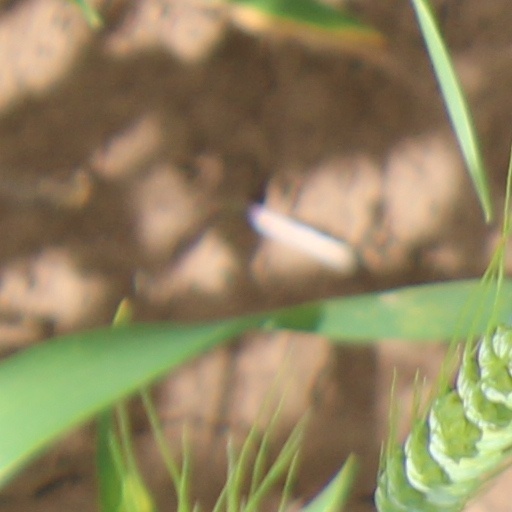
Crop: wheat